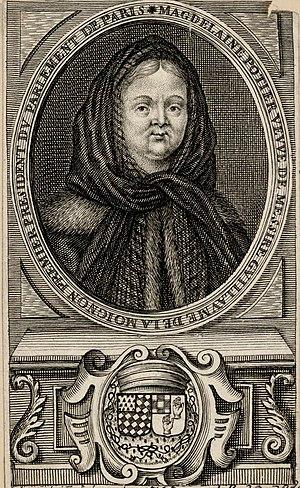
Guillaume Iᵉʳ de Lamoignon, marquis de Basville fut un magistrat français.